The Choking Game

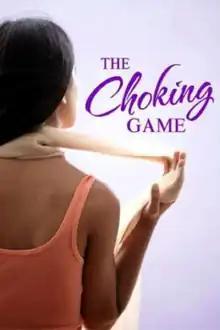
theatrical poster

The Choking Game is a 2014 American psychological drama made-for-television film about two high school seniors who become enthralled with the habit of self-asphyxiation. The film, which is based on the book "Choke" by Diana Lopez, is directed by Lane Shefter Bishop and stars Freya Tingley, Alexa Rose Steele, Beverly Ndukwu, Mitch Ainley and Ferron Guerreiro. It received mixed reviews from critics, and attention from psychology websites, owing largely to it being the only mainstream film of its time to cover the choking game phenomenon.